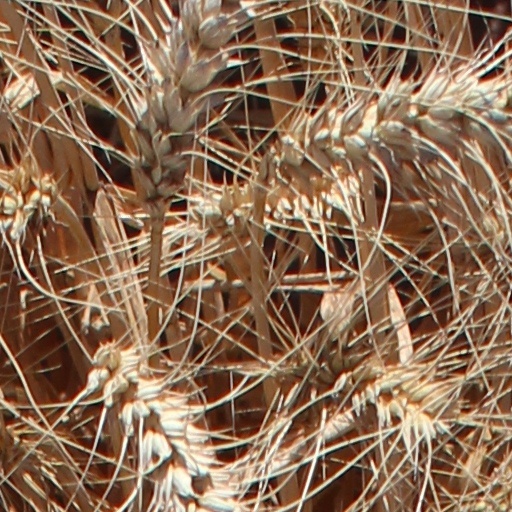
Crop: wheat